Reinhard Marx

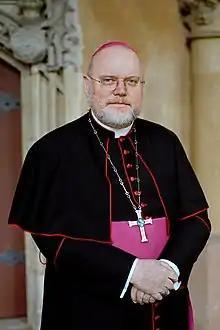
Marx in 2007

Marx has been critical of some aspects of capitalism and he has also promoted some economic reform ideas. While he was bishop of Trier, he criticized a culture of greed in modern capitalism and called for managers to subscribe to the social components of a social market economy.